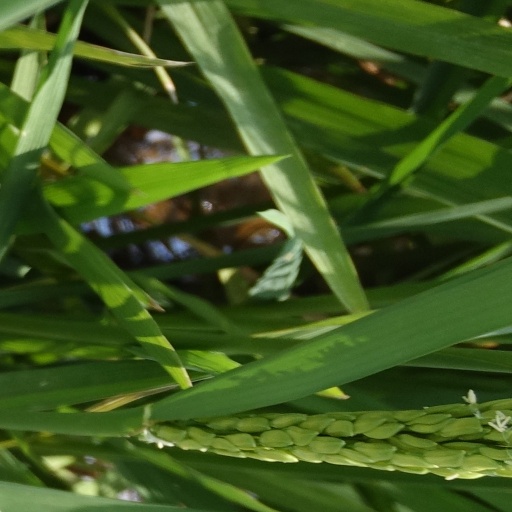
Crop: rice